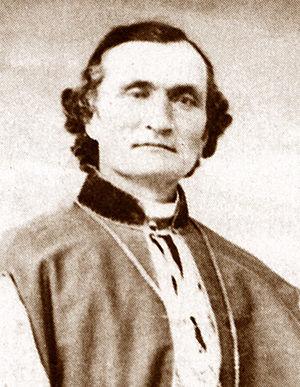
Photographie de Jean-Baptiste Lamy
Jean-Baptiste Lamy, né le 11 octobre 1814 à Lempdes, mort le 13 février 1888 à Santa Fe, est un homme d'Église, missionnaire aux États-Unis et premier archevêque de Santa Fe, capitale du Nouveau-Mexique, de 1875 à 1885. Il est à l'origine de la construction de l'actuelle basilique-cathédrale de Santa Fe.